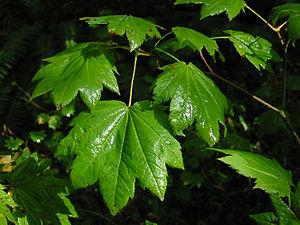
Les érables sont des arbres et des arbustes du genre Acer, type de la famille des Sapindacées selon la classification APG III, dans l'ordre des Sapindales.